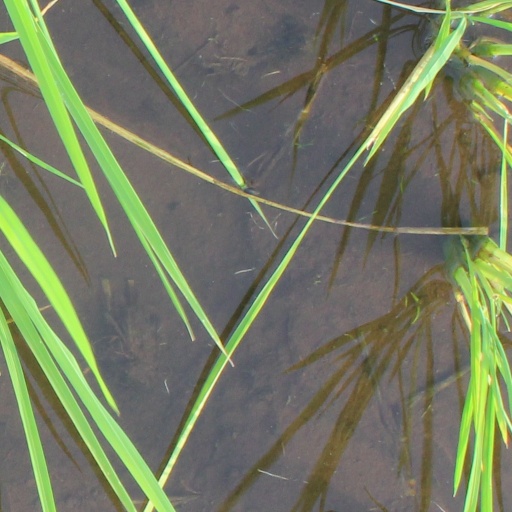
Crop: rice